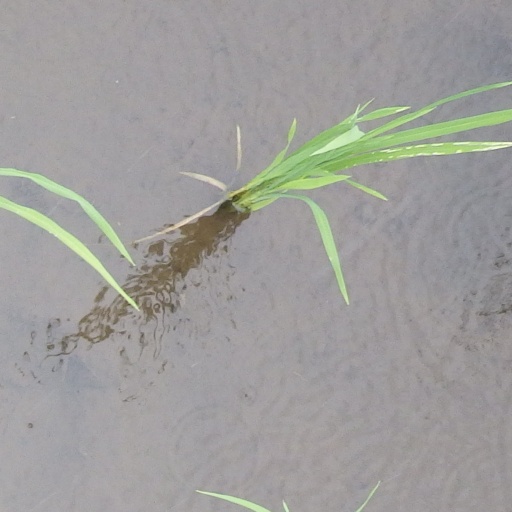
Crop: rice